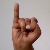
The image shows a hand gesture representing the letter 'I' in Indian Sign Language.